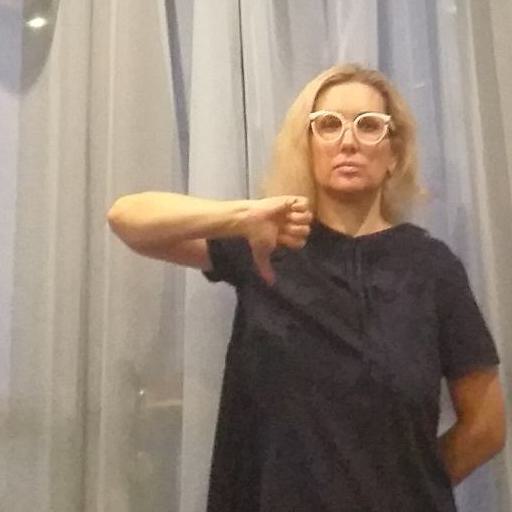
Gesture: dislike